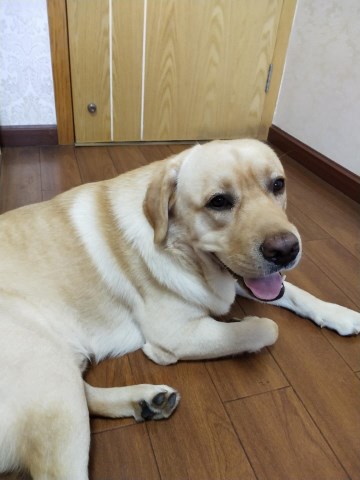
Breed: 3580-n000122-Labrador_retriever